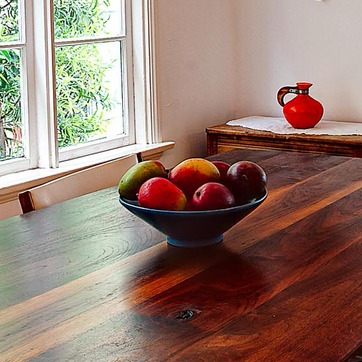
Material: food